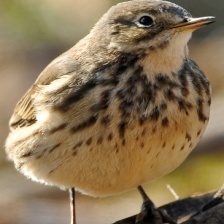
Species: AMERICAN PIPIT
Scientific name: ANTHUS RUBESCENS